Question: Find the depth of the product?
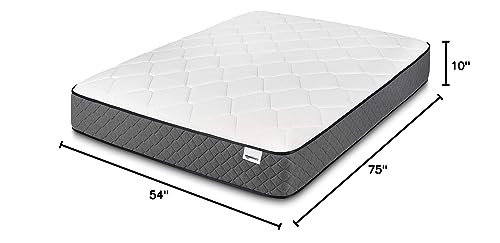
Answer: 75.0 inch